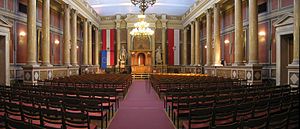
Wien Universitet / Historie
Festsalen i hovedbygningen.
Wien Universitet er et offentligt universitet i Wien, Østrig. Idet, det åbnede i 1365, er det et af de ældste universiteter i Europa. Selvom skolen, ifølge østrigsk tradition, ikke længere fuldt ud kvalificerer sig som universitet, udbyder det stadig mere end 130 kurser og mere end 90.000 studerende er immatrikulerede. Dets uofficielle navn blandt mange østrigske borgere er Haupt-Uni.